Battle of Stones River

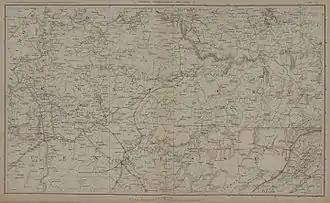
Kentucky-Tennessee, 1862

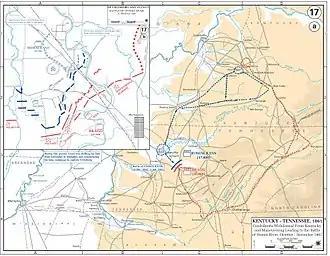
Western Theater: movements October–December 1862 (Stones River Campaign)

After the Battle of Perryville in Kentucky on October 8, 1862, Confederate Gen. Braxton Bragg's Army of Mississippi withdrew to Harrodsburg, Kentucky, where it was joined by Maj. Gen. Edmund Kirby Smith's army of 10,000 on October 10. Although Bragg's newly combined force was up to 38,000 veteran troops, he made no effort to regain the initiative. Maj. Gen. Don Carlos Buell, the Union commander at Perryville, was equally passive and refused to attack Bragg.